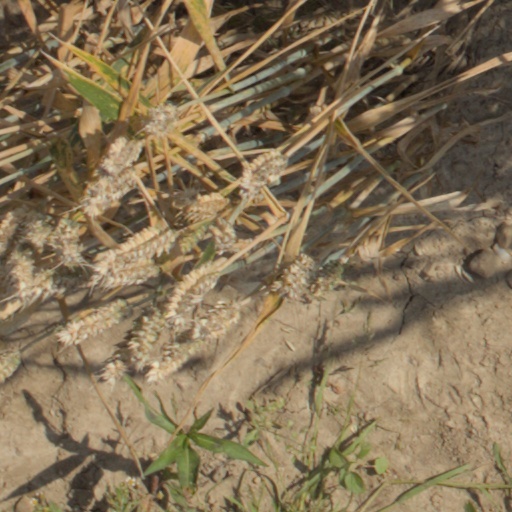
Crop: wheat